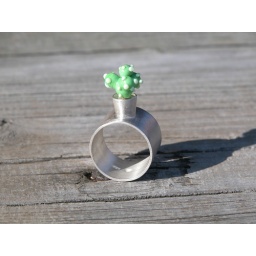
Handmade sterling silver ring with flameworked glass cactus sitting in a tiny flowerpot. Now available in my etsy shop.